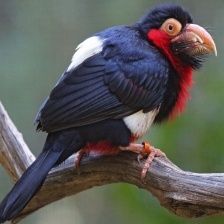
Species: BEARDED BARBET
Scientific name: LYBIUS DUBIUS